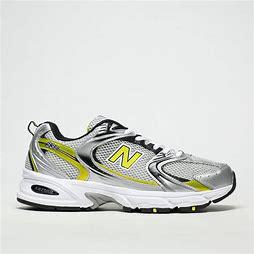
Brand: New
Model: Balance 530